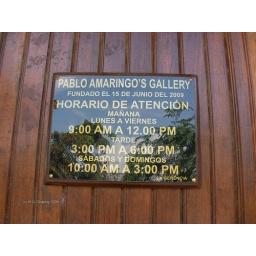
The sign on the remodelled Usko Ayar school which is planned to house the Pablo Amaringo gallery, in Pucallpa, Peru.